Stranahan-DelVecchio House

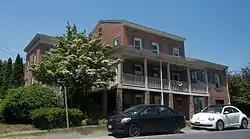

Stranahan-DelVecchio House is a historic home located at Athens in Greene County, New York. It was built in 1852 and is a majestic Greek Revival–style structure. It has a -story central block with 2-story symmetrical wings. It features a 3-story portico supported by Ionic columns.